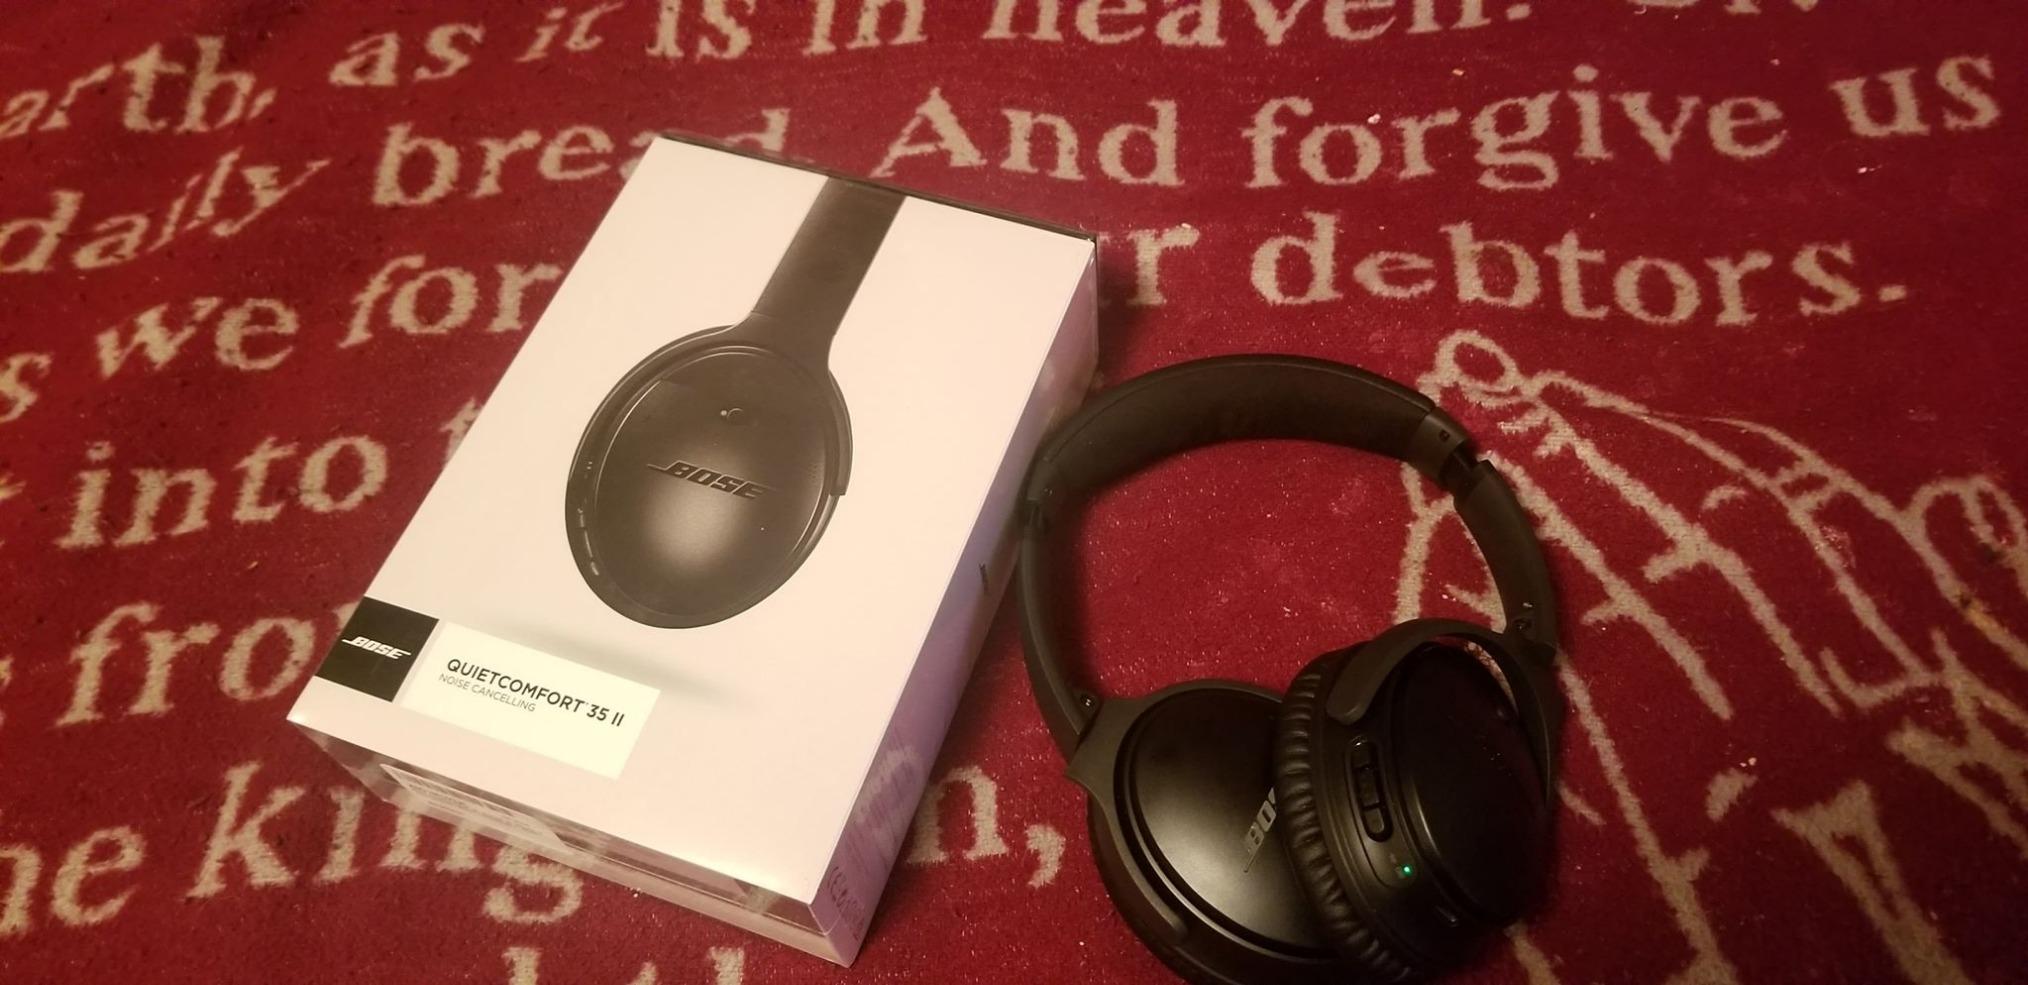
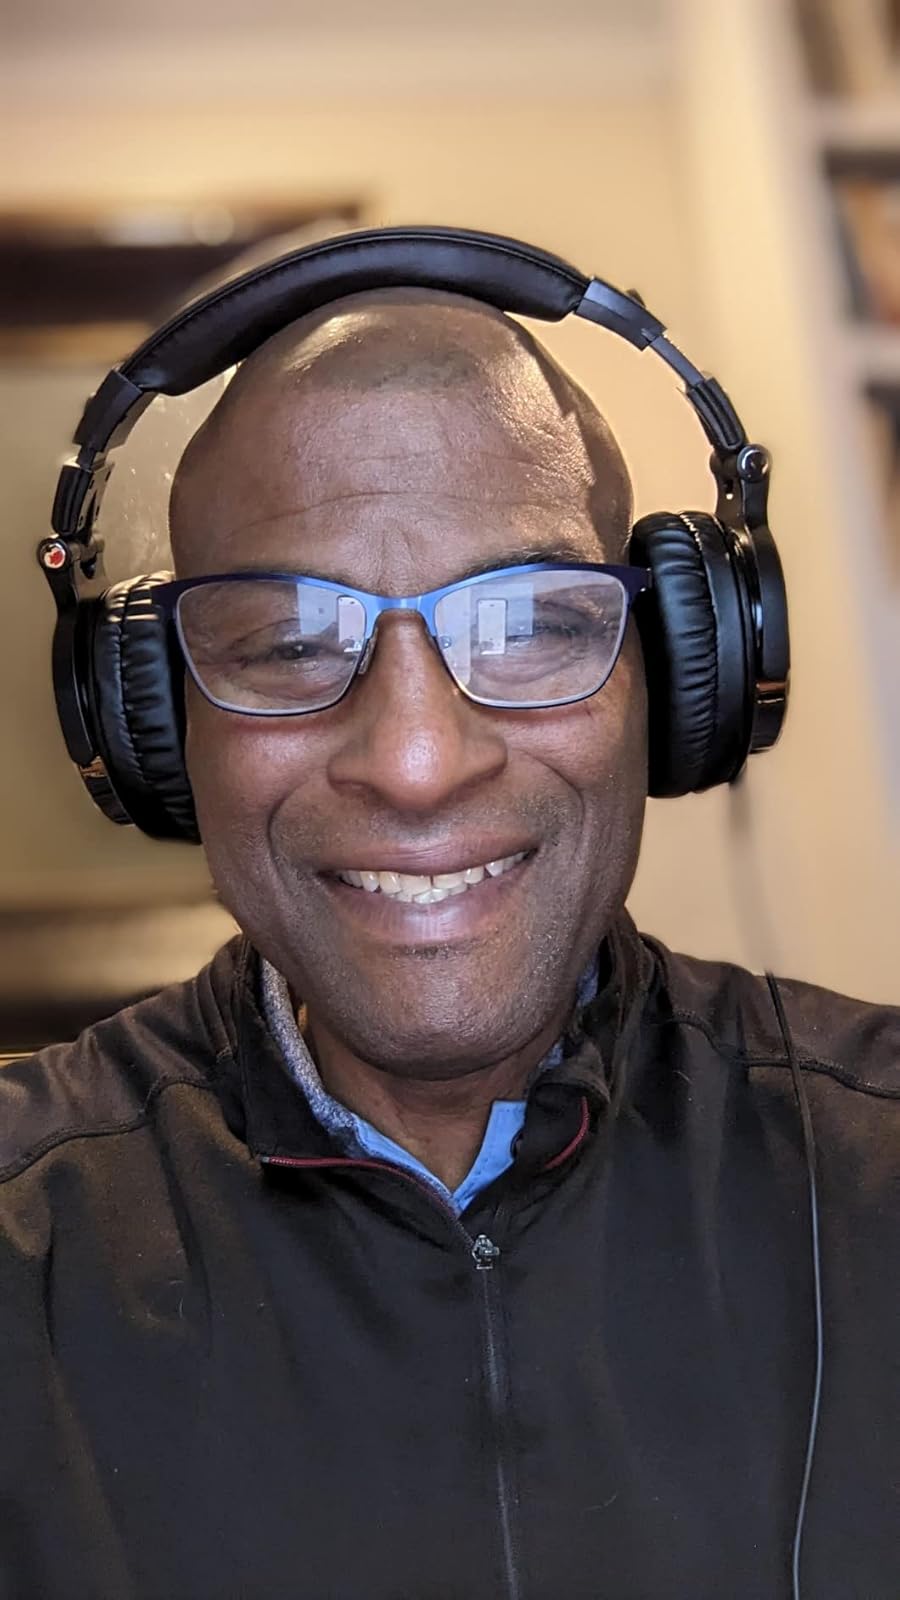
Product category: headphones
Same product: no